Toyohara Kunichika

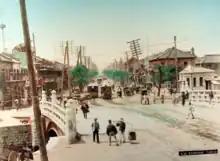
Attributed to Adolfo Farsari (1841–1898): A handcolored albumen photograph of Kyobashi, c1890

The artist who became known as Toyohara Kunichika was born Ōshima Yasohachi on 30 June 1835, in the Kyōbashi district, a merchant and artisan area of Edo (present-day Tokyo). His father, Ōshima Kyujū, was the proprietor of a sentō (public bathhouse), the "Ōshūya". An indifferent family man, and poor businessman, he lost the bathhouse sometime in Yasohachi's childhood. The boy's mother, Arakawa Oyae, was the daughter of a teahouse proprietor. At that time, commoners of a certain social standing could ask permission to alter the family name ("myōji gomen"). To distance themselves from the father's failure, the family took the mother's surname, and the boy became Arakawa Yasohachi.